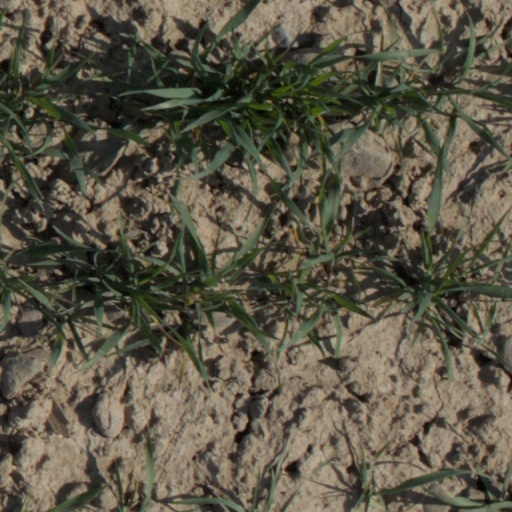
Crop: wheat